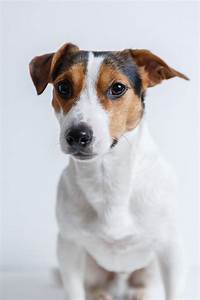
Label: dog